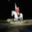
Label: horse